Friends of the Everglades

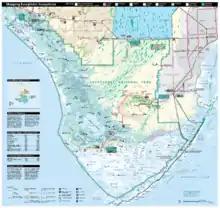
Everglades National Park in Southern Florida. National Park Service, Harpers Ferry Center. 2005.

On June 21, 2025, the state of Florida sent a notice of intent to Miami-Dade County and Collier County proposing for $20 million to be arranged to purchase a property in Big Cypress National Preserve, the same property of the proposed Everglades Jetport in 1968. This proposal originates from the idea of state attorney general James Uthmeier to construct Florida's largest immigration detention center at the site, calling it "Alligator Alcatraz." On June 22, Friends of the Everglades participated in a protest of the proposal taking place at the entrance to the site, as organized by Betty Osceola, tribal elder of the Miccosukee Tribe of Indians of Florida. On June 23, Miami-Date County Mayor Daniella Levine Cava responded to the state in a letter requesting for an environmental analysis of Alligator Alcatraz's impacts on the Everglades, in addition to data about the $20 million being offered. In the same day, the state sent a notice of intent to Miami-Dade County to utilize the property and began equipment deliveries at the site without the information requested by the mayor.